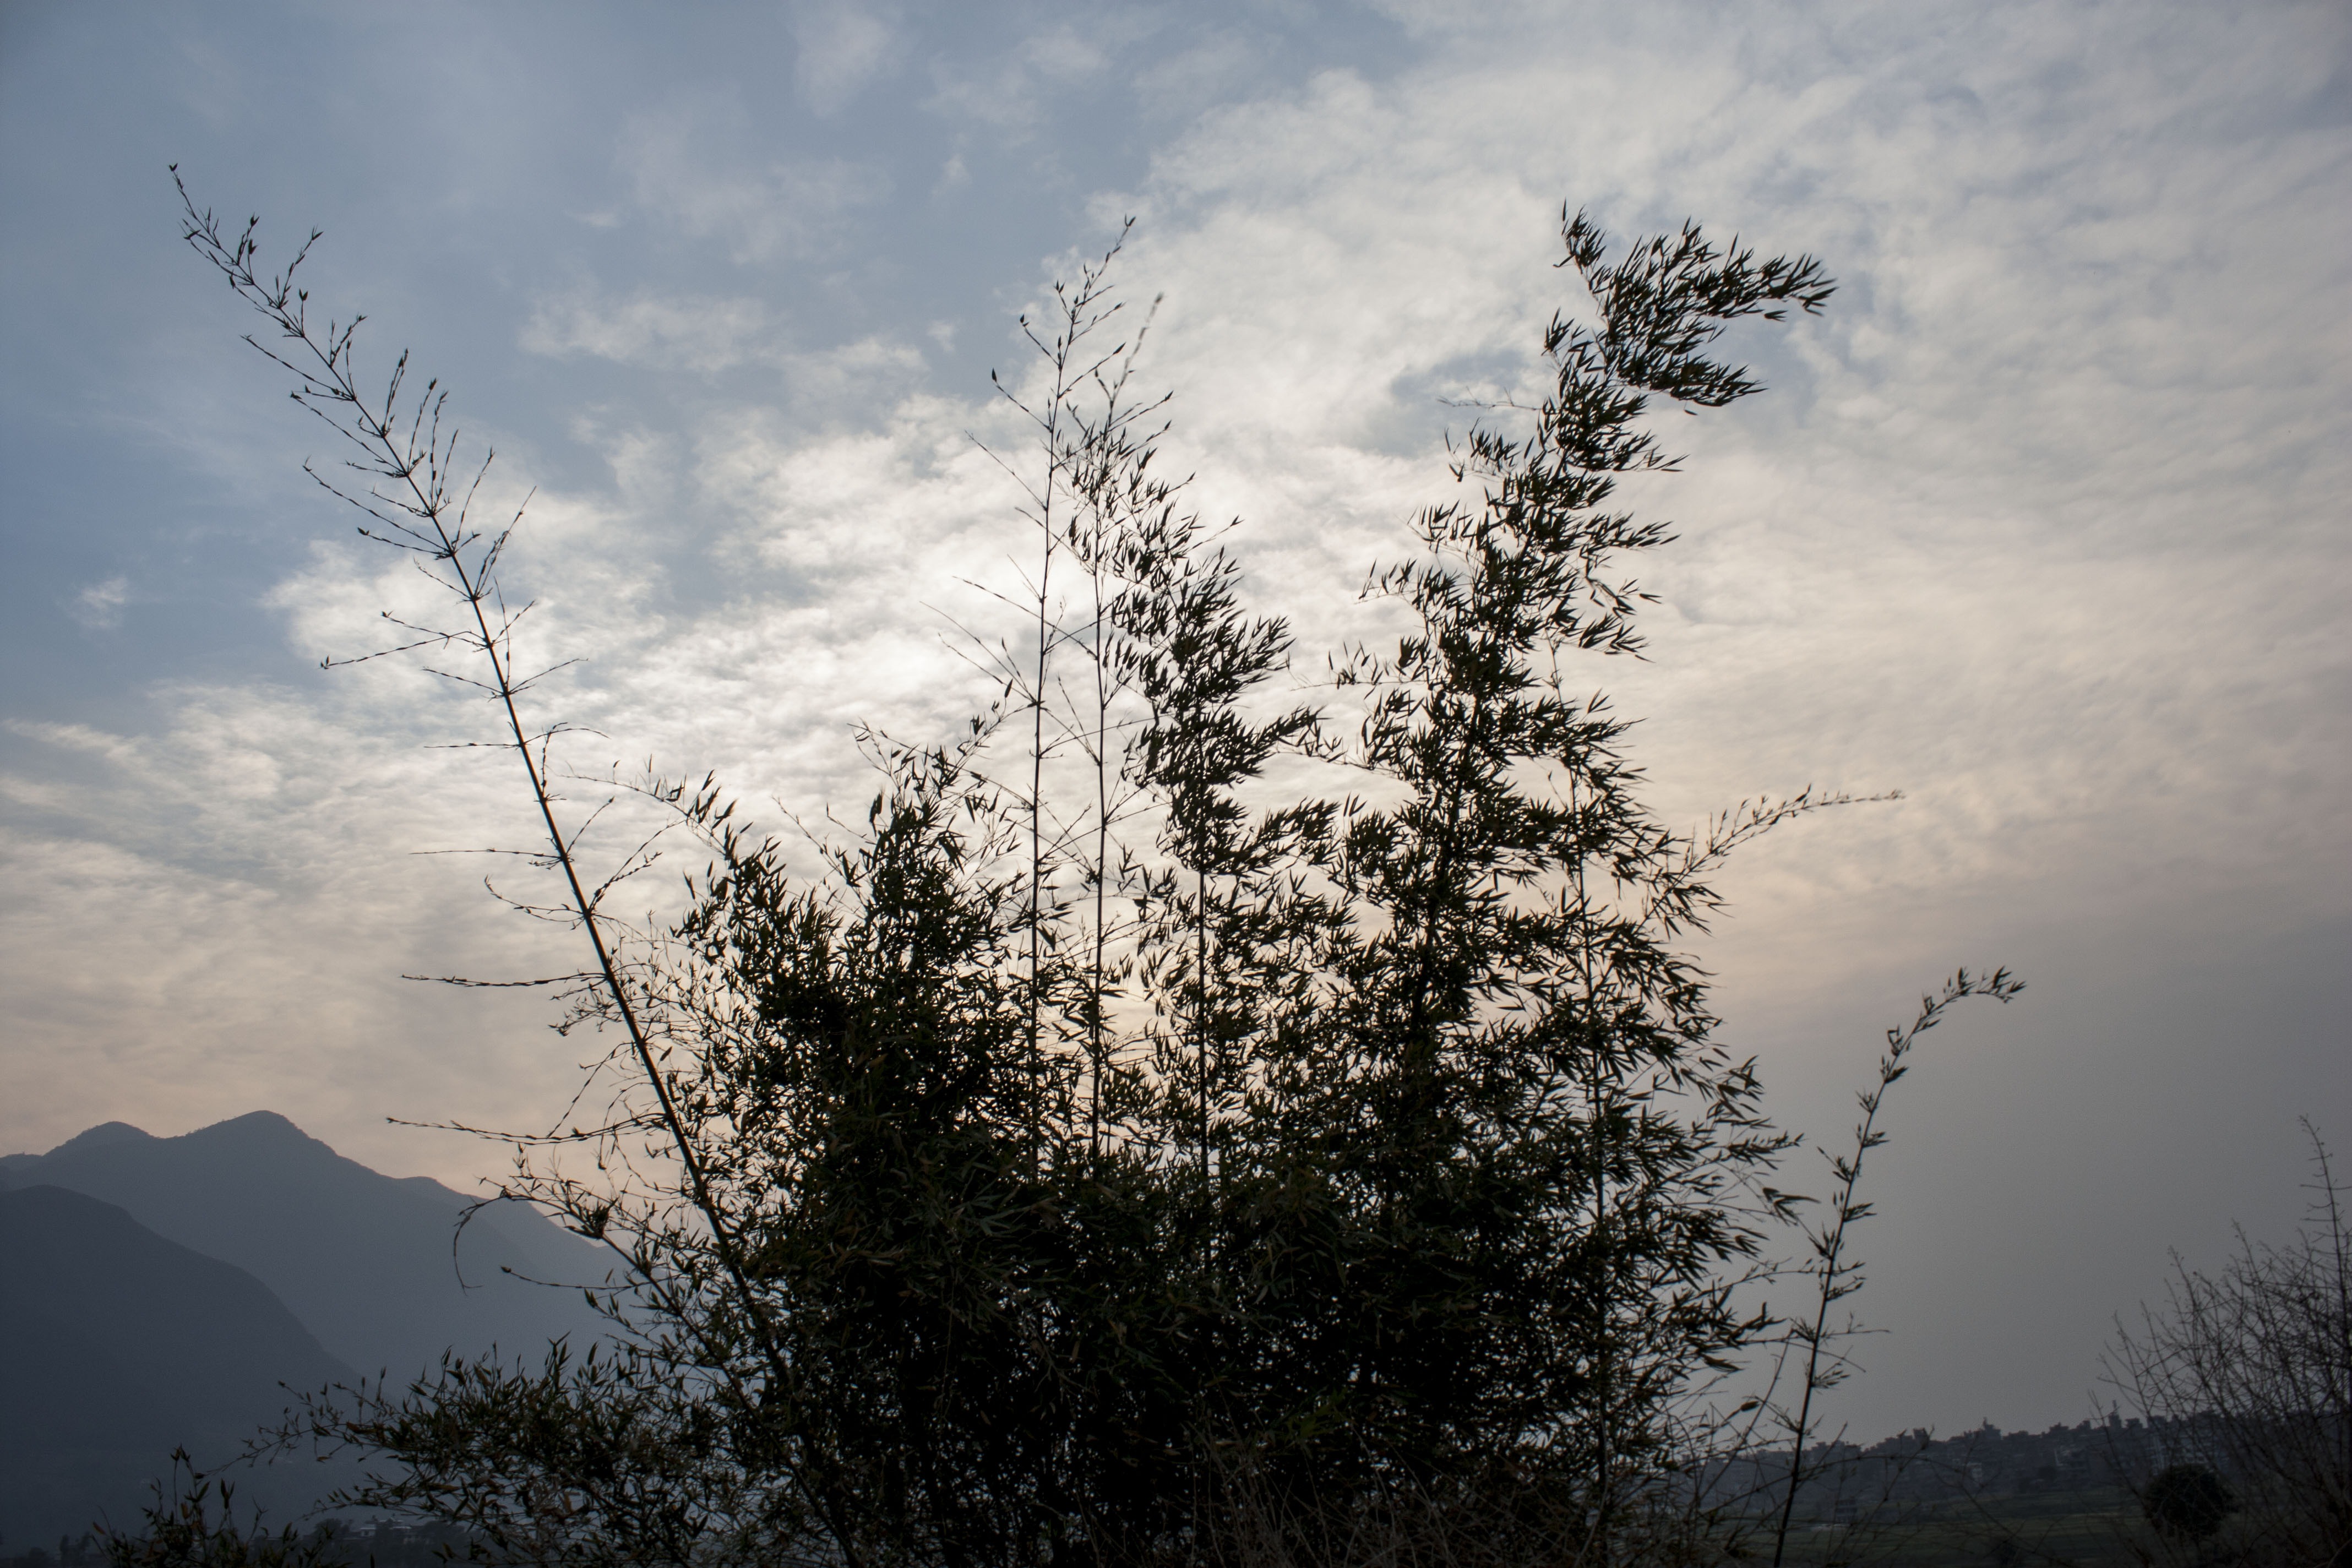
tree, nature, grass, branch, winter, cloud, plant, sky, sunset, sunlight, morning, flower, frost, dawn, brush, dusk, evening, reflection, plants, meteorological phenomenon, atmospheric phenomenon, atmosphere of earth, woody plant, bambbo bush